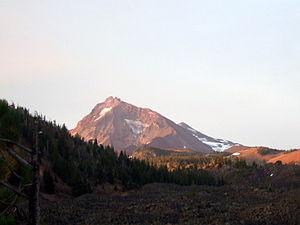
Les Three Sisters sont trois volcans — North Sister culminant à 3 074 mètres d'altitude au nord, Middle Sister à 3 062 mètres d'altitude au centre, tous deux éteints, et South Sister à 3 157 mètres d'altitude au sud, en sommeil — situés dans la chaîne des Cascades, au centre de l'État de l'Oregon, dans le Nord-Ouest des États-Unis. Aussi appelées respectivement Faith, Hope et Charity, il s'agit de trois montagnes triplées dont les noms peuvent désigner à la fois trois saintes chrétiennes et les trois vertus théologales. Elles pourraient avoir été baptisées peu après leur découverte en 1825 par Peter Skene Ogden, probablement par une mission méthodiste des années 1840.